Burger King advertising

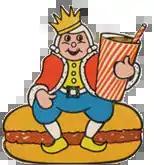
The original version of the King from the 1950s and early 1960s

The Burger King is a character created as the advertising mascot for the company that has been used in numerous television commercials and advertising programs. The character has undergone several iterations over the course of its company's history. The first iteration of the King was part of a Burger King sign at the first store in Miami, Florida, in 1955. Later signs had the King shown sitting on a "burger throne" as well as atop the BK sign while holding a beverage. In the early 1970s Burger King started using a small, animated version of the King in its children's advertising where the animated Burger King was voiced by Allen Swift. By the late 70s, the original animated King was replaced by the "Marvelous Magical Burger King", a red-bearded, Tudor-era king who ruled the Burger King Kingdom and performed magic tricks that were mostly sleight-of-hand, but sometimes relied on camera tricks or involved his "Magic Ring" which could summon copious amounts of food. The children's ads featuring the King were phased out by the late 1980s in favor of the BK Kids Club Gang and other later programs.